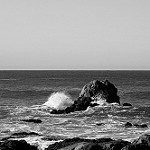
Label: B & W